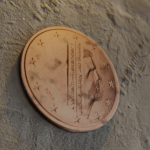
Coin value: 2cents
Country: nl
Edition: 2014